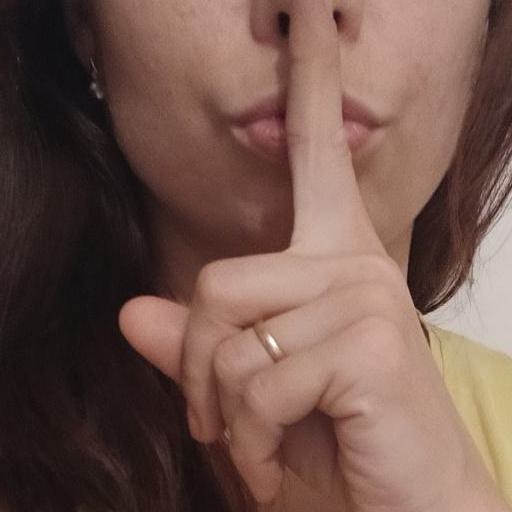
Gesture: mute